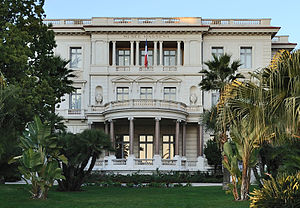
Hans-Georg Tersling
Villa Masséna in Nice, der nu er Musée Masséna er tegnet af Hans-Georg Tersling
Hans-Georg Tersling, var en dansk arkitekt virksom på den franske Riviera, hvor han blev en af det mest populære arkitekter under La Belle Époque.